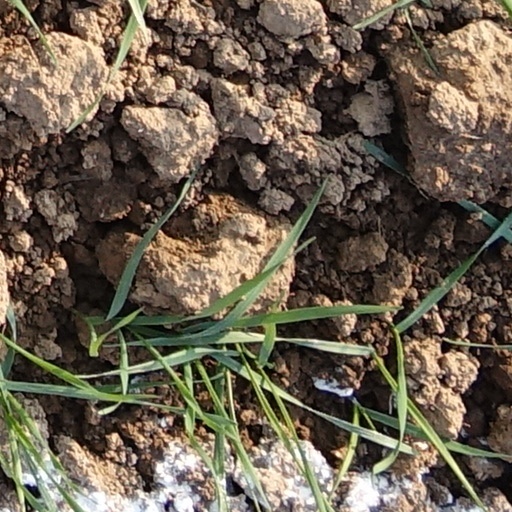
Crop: wheat